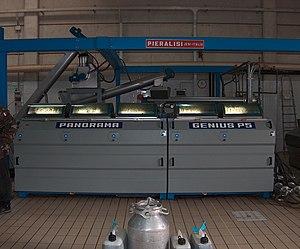
L’extraction de l'huile d'olive est le processus industriel, réalisé dans un moulin à huile, dont l'objet est d'extraire l'huile des drupes de l'olivier. Ce processus comprend deux étapes fondamentales : la préparation de la pulpe suivie de la séparation de la fraction huileuse des autres composants solides et liquides.